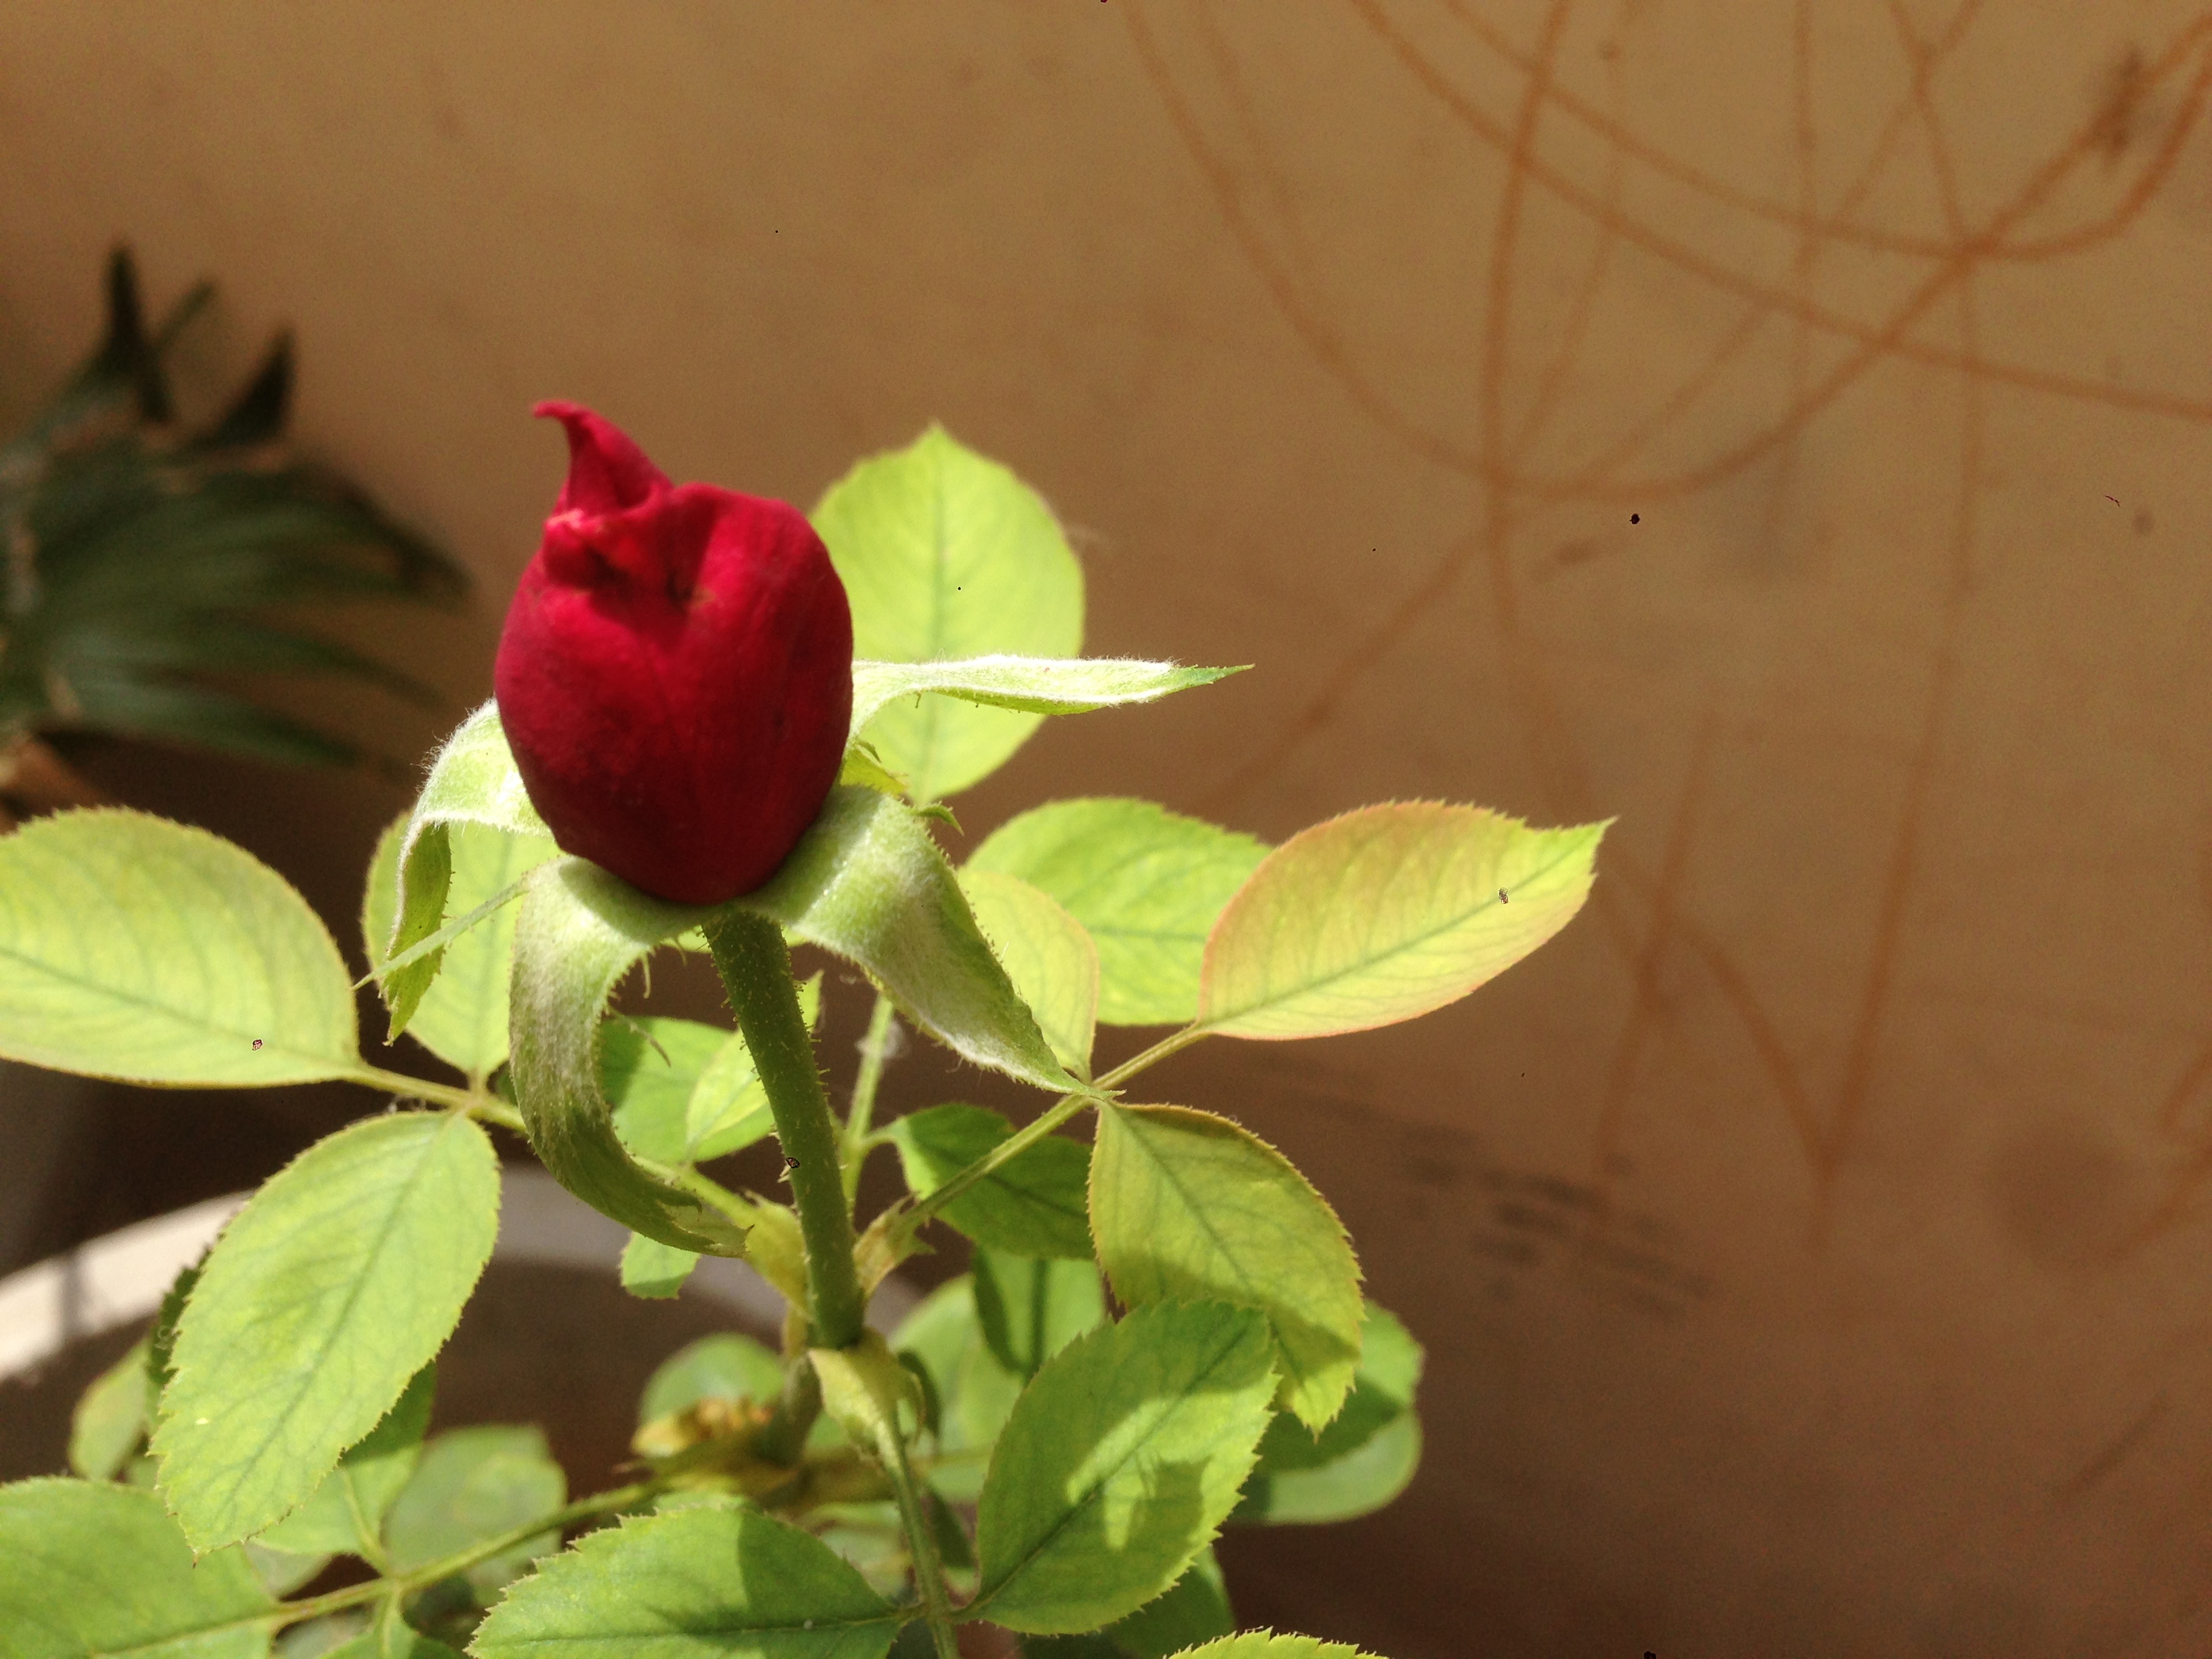
red, rose, bud, flower, flowering plant, petal, plant, leaf, botany, plant stem, still life photography